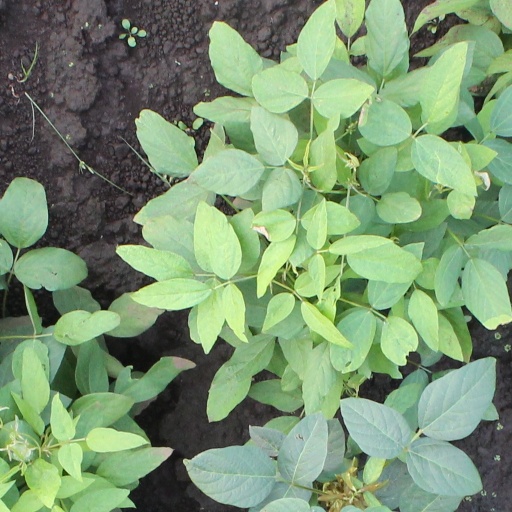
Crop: soybean